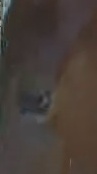
Face region: eyes (orbital_tightening_and_eye_area)
Pain indicator: obviously_present